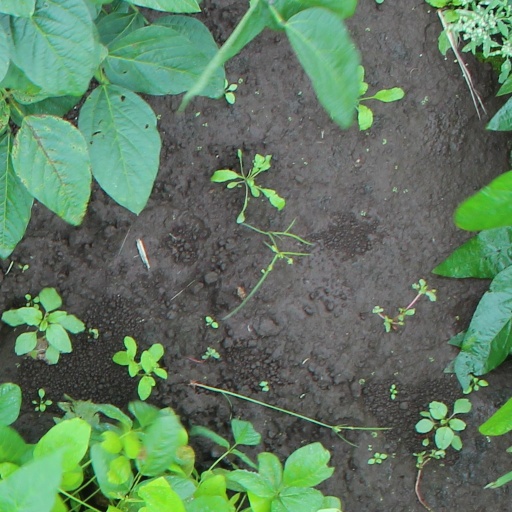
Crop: soybean